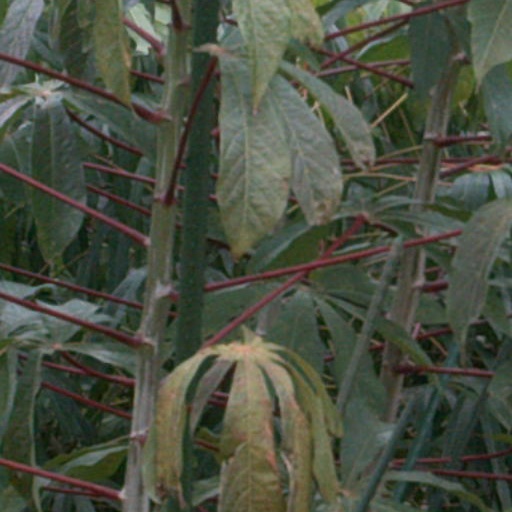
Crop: cassava